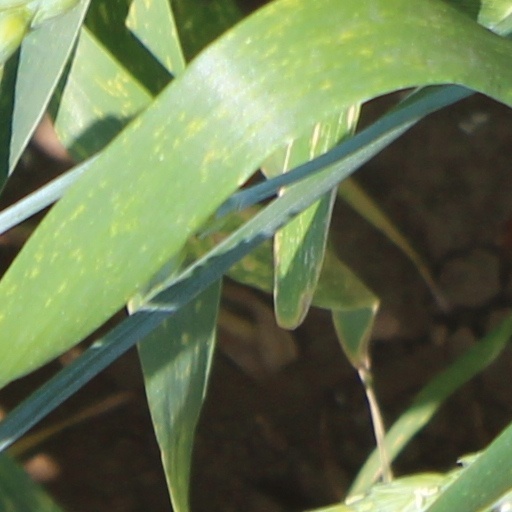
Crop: wheat